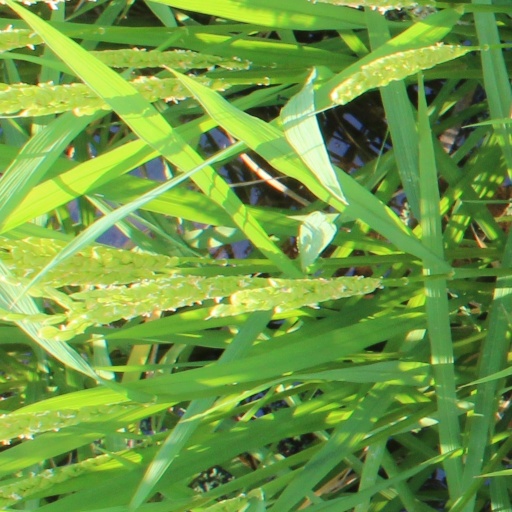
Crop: rice